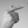
ASL letter: G